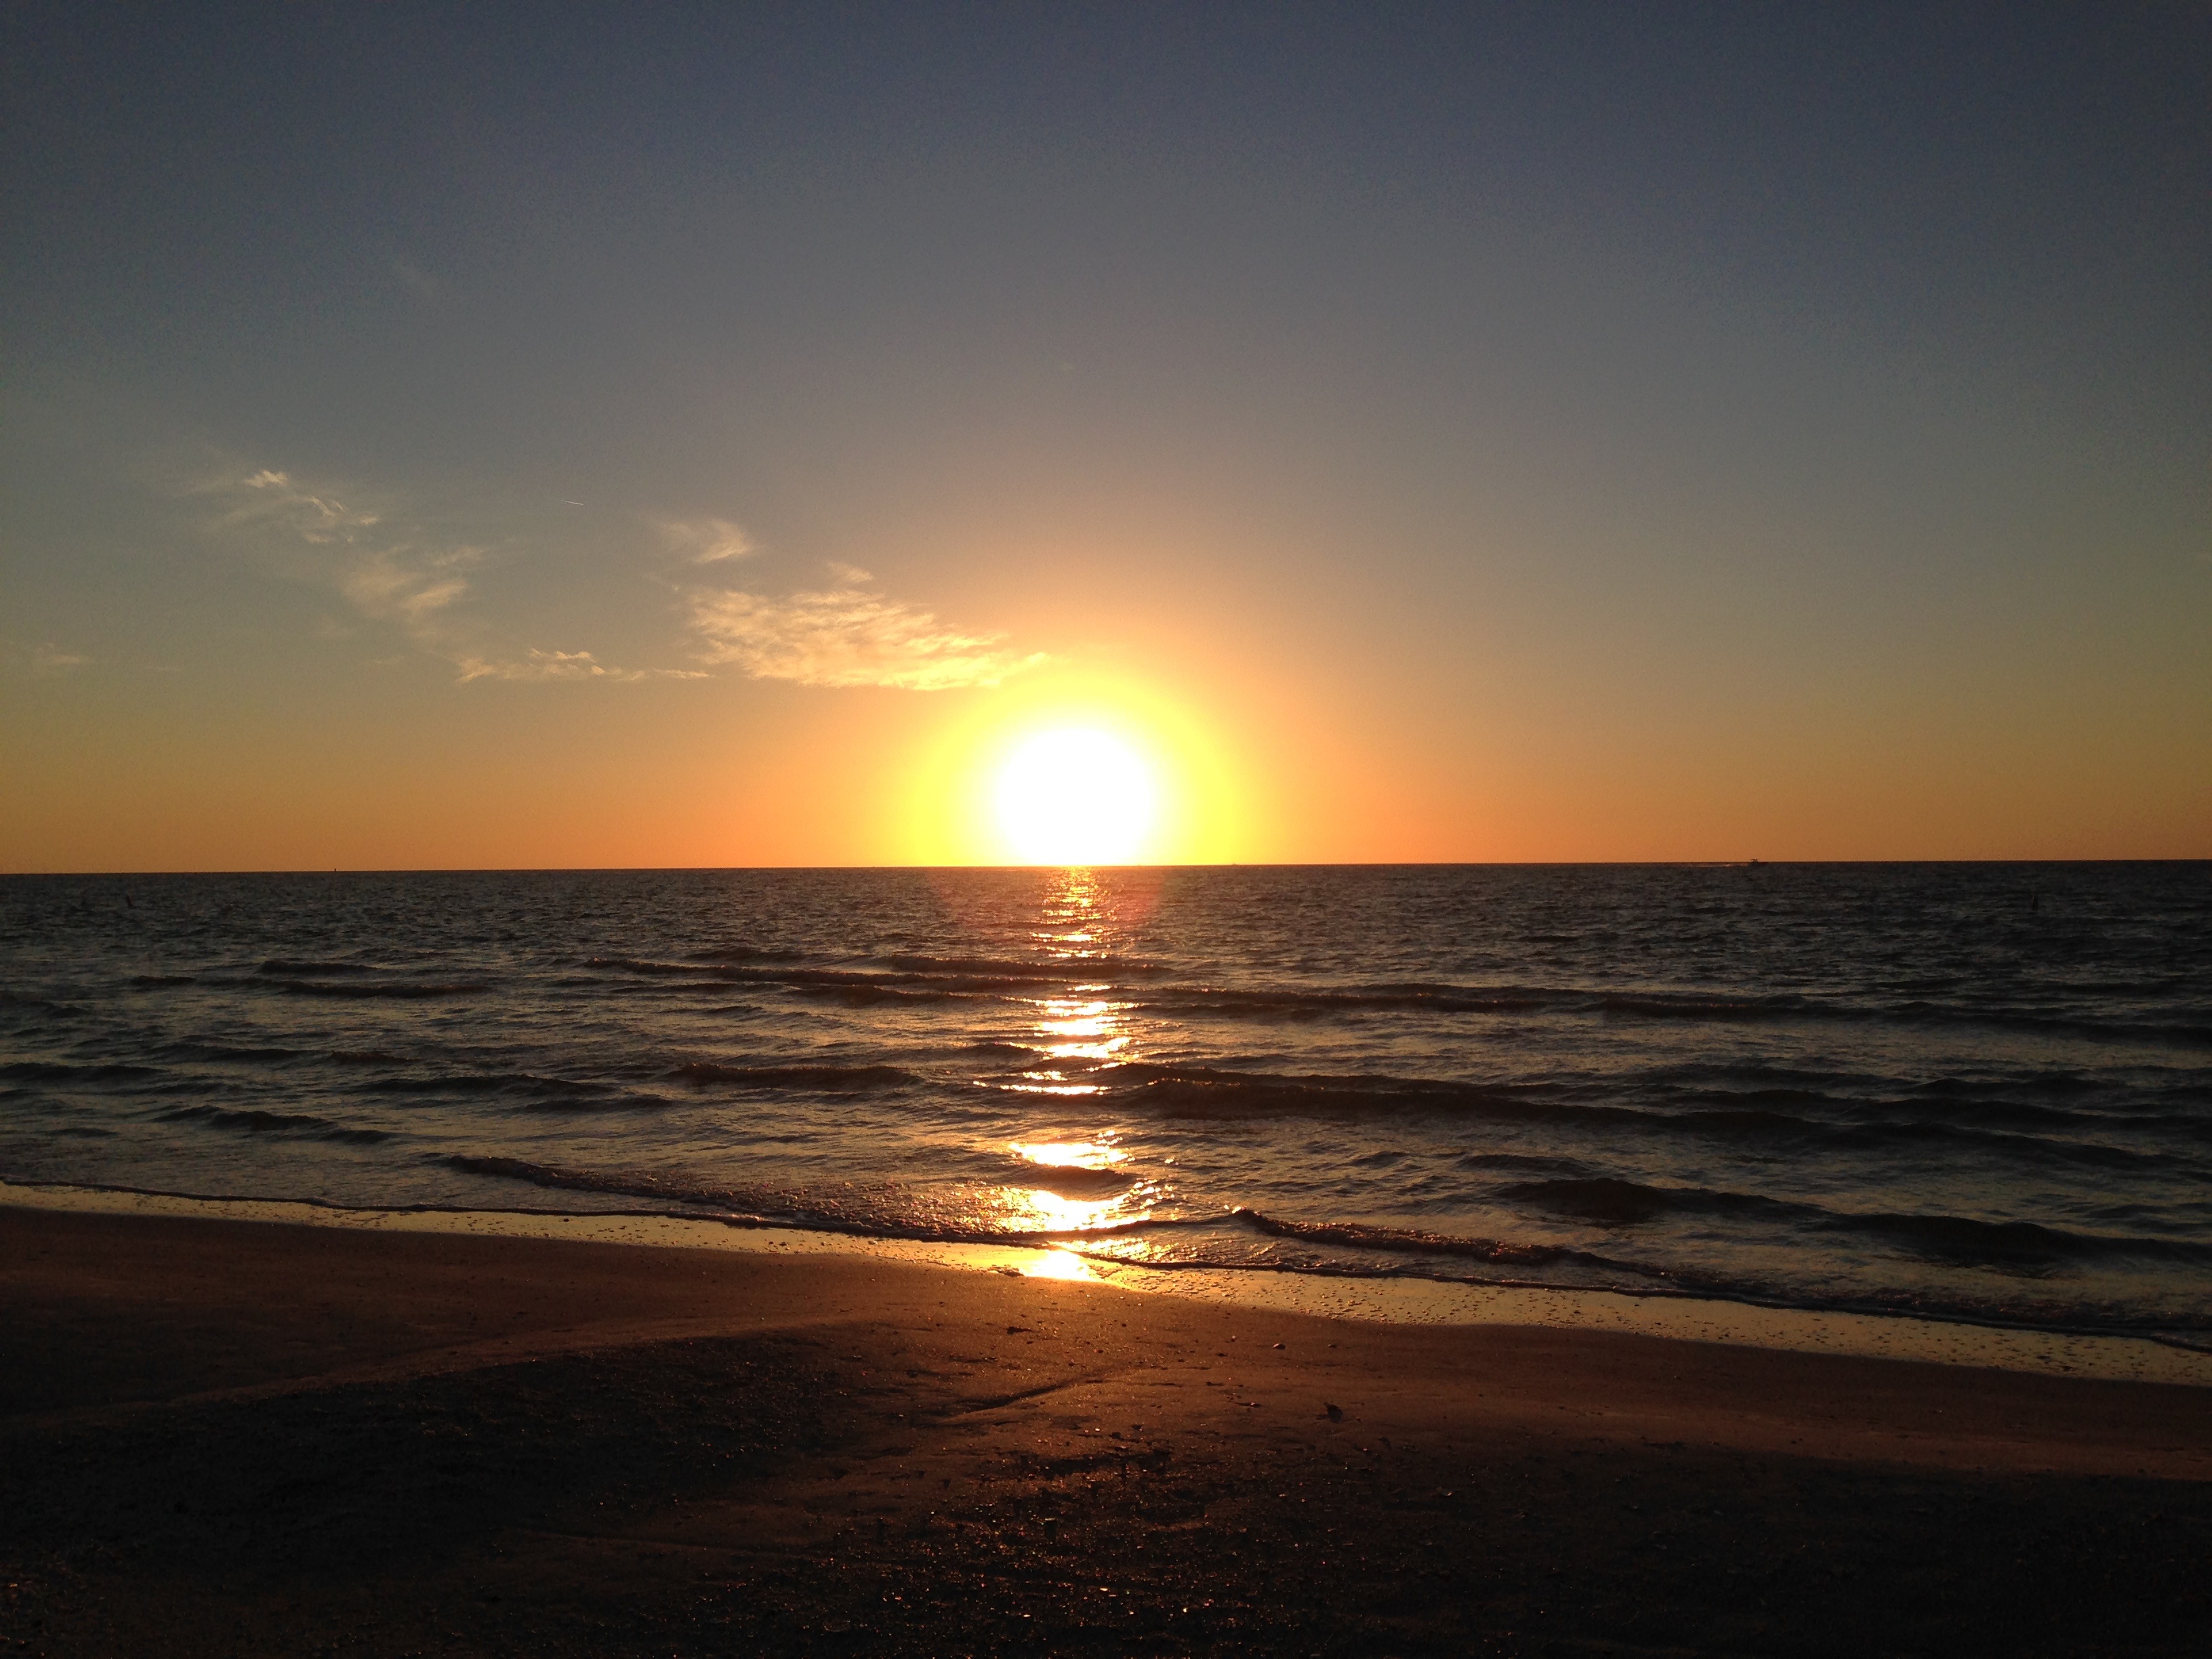
beach, sea, coast, sand, ocean, horizon, sun, sunrise, sunset, sunlight, morning, shore, wave, dawn, dusk, evening, body of water, clear sky, afterglow, wind wave